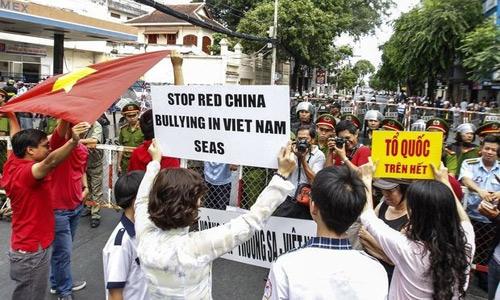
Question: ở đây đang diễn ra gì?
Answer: ở đây đang diễn ra biểu tình